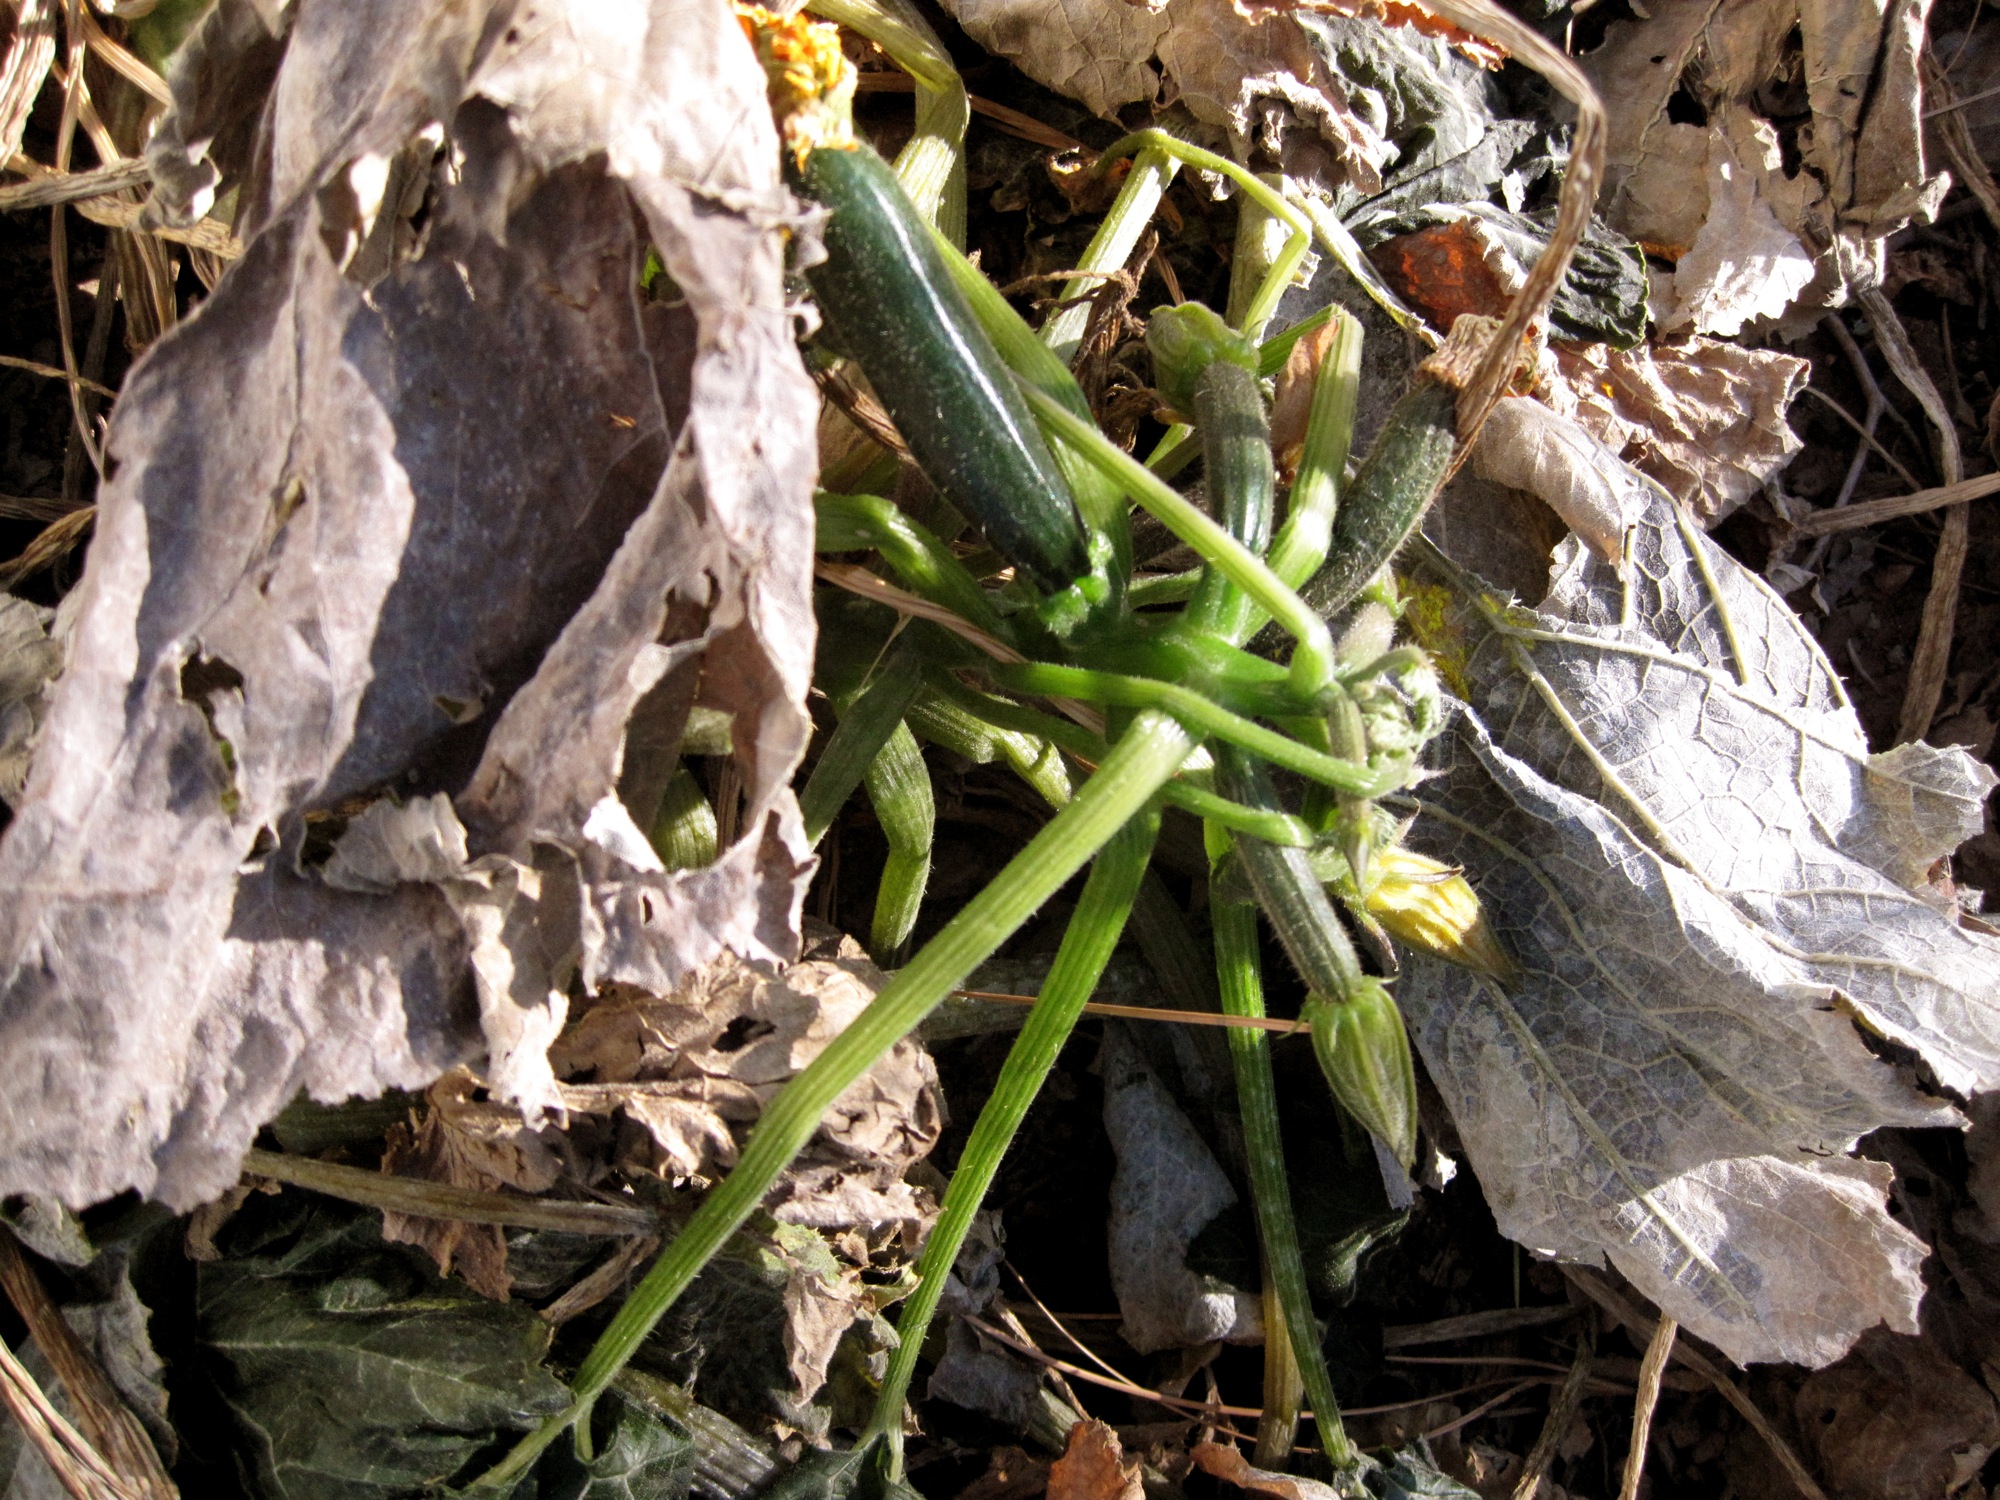
tree, nature, branch, plant, leaf, flower, wildlife, spring, produce, vegetable, autumn, botany, garden, flora, woodland, 366photos, flowering plant, land plant, agaricomycetes